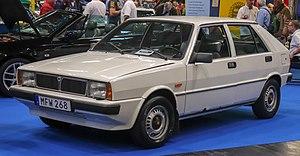
La Saab 600 était une Lancia Delta rebadgée vendue par Saab après un accord avec Lancia.